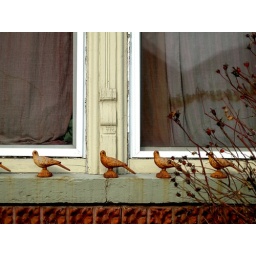
Little iron birds on a window ledge in the Ukrainian Village.